Origin of the Huns

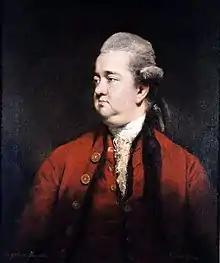
Eighteenth-century British historian Edward Gibbon was instrumental in the spread of the notion that the Huns and Xiongnu were connected.

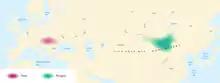
Geographical location of the Xiongnu empire and the heartland of the Huns.

Joseph de Guignes (1757) first proposed a connection between the European Huns and the Xiongnu on basis of the similarity between the nomadic lifestyles of both peoples and the similarity of their names. In making this equation, de Guignes was not interested in establishing any sort of cultural, linguistic, or ethnic connection between the Xiongnu and the Huns: instead, it was the manner of political organisation that made both "Huns". The equation was then popularized by its acceptance by Edward Gibbon in his "The History of the Decline and Fall of the Roman Empire" (1776–1789). David Curtis Wright derives the commonly repeated myth that the Great Wall of China was built to repel the Xiongnu from a passage in Gibbon. Gibbon argued, from his reading of de Guignes, that the Iranian ("White") and European Huns derived from two distinct divisions of the Xiongnu that survived the destruction of their regime near China proper. After Gibbon, this thesis quickly became widely accepted among various historians of the Huns.